Major League Soccer

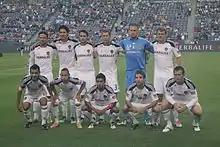
LA Galaxy (2011)

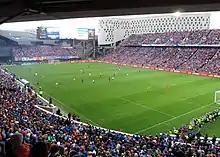
FC Cincinnati's inaugural MLS home match drew a 32,250 sellout crowd.

In 2012, with an average attendance of over 18,000 per game, MLS had the third highest average attendance of any sports league in the U.S. after the National Football League (NFL) and Major League Baseball (MLB), and was the seventh highest attended professional soccer league worldwide .